Danny Kaye

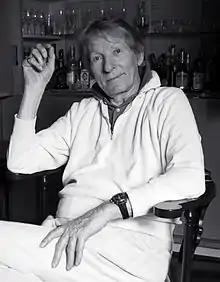
Kaye in 1986 by Allan Warren

A lifelong Democrat, he supported Adlai Stevenson's campaign during the 1952 presidential election. Kaye was the godfather of actress Mary Louise Weller.